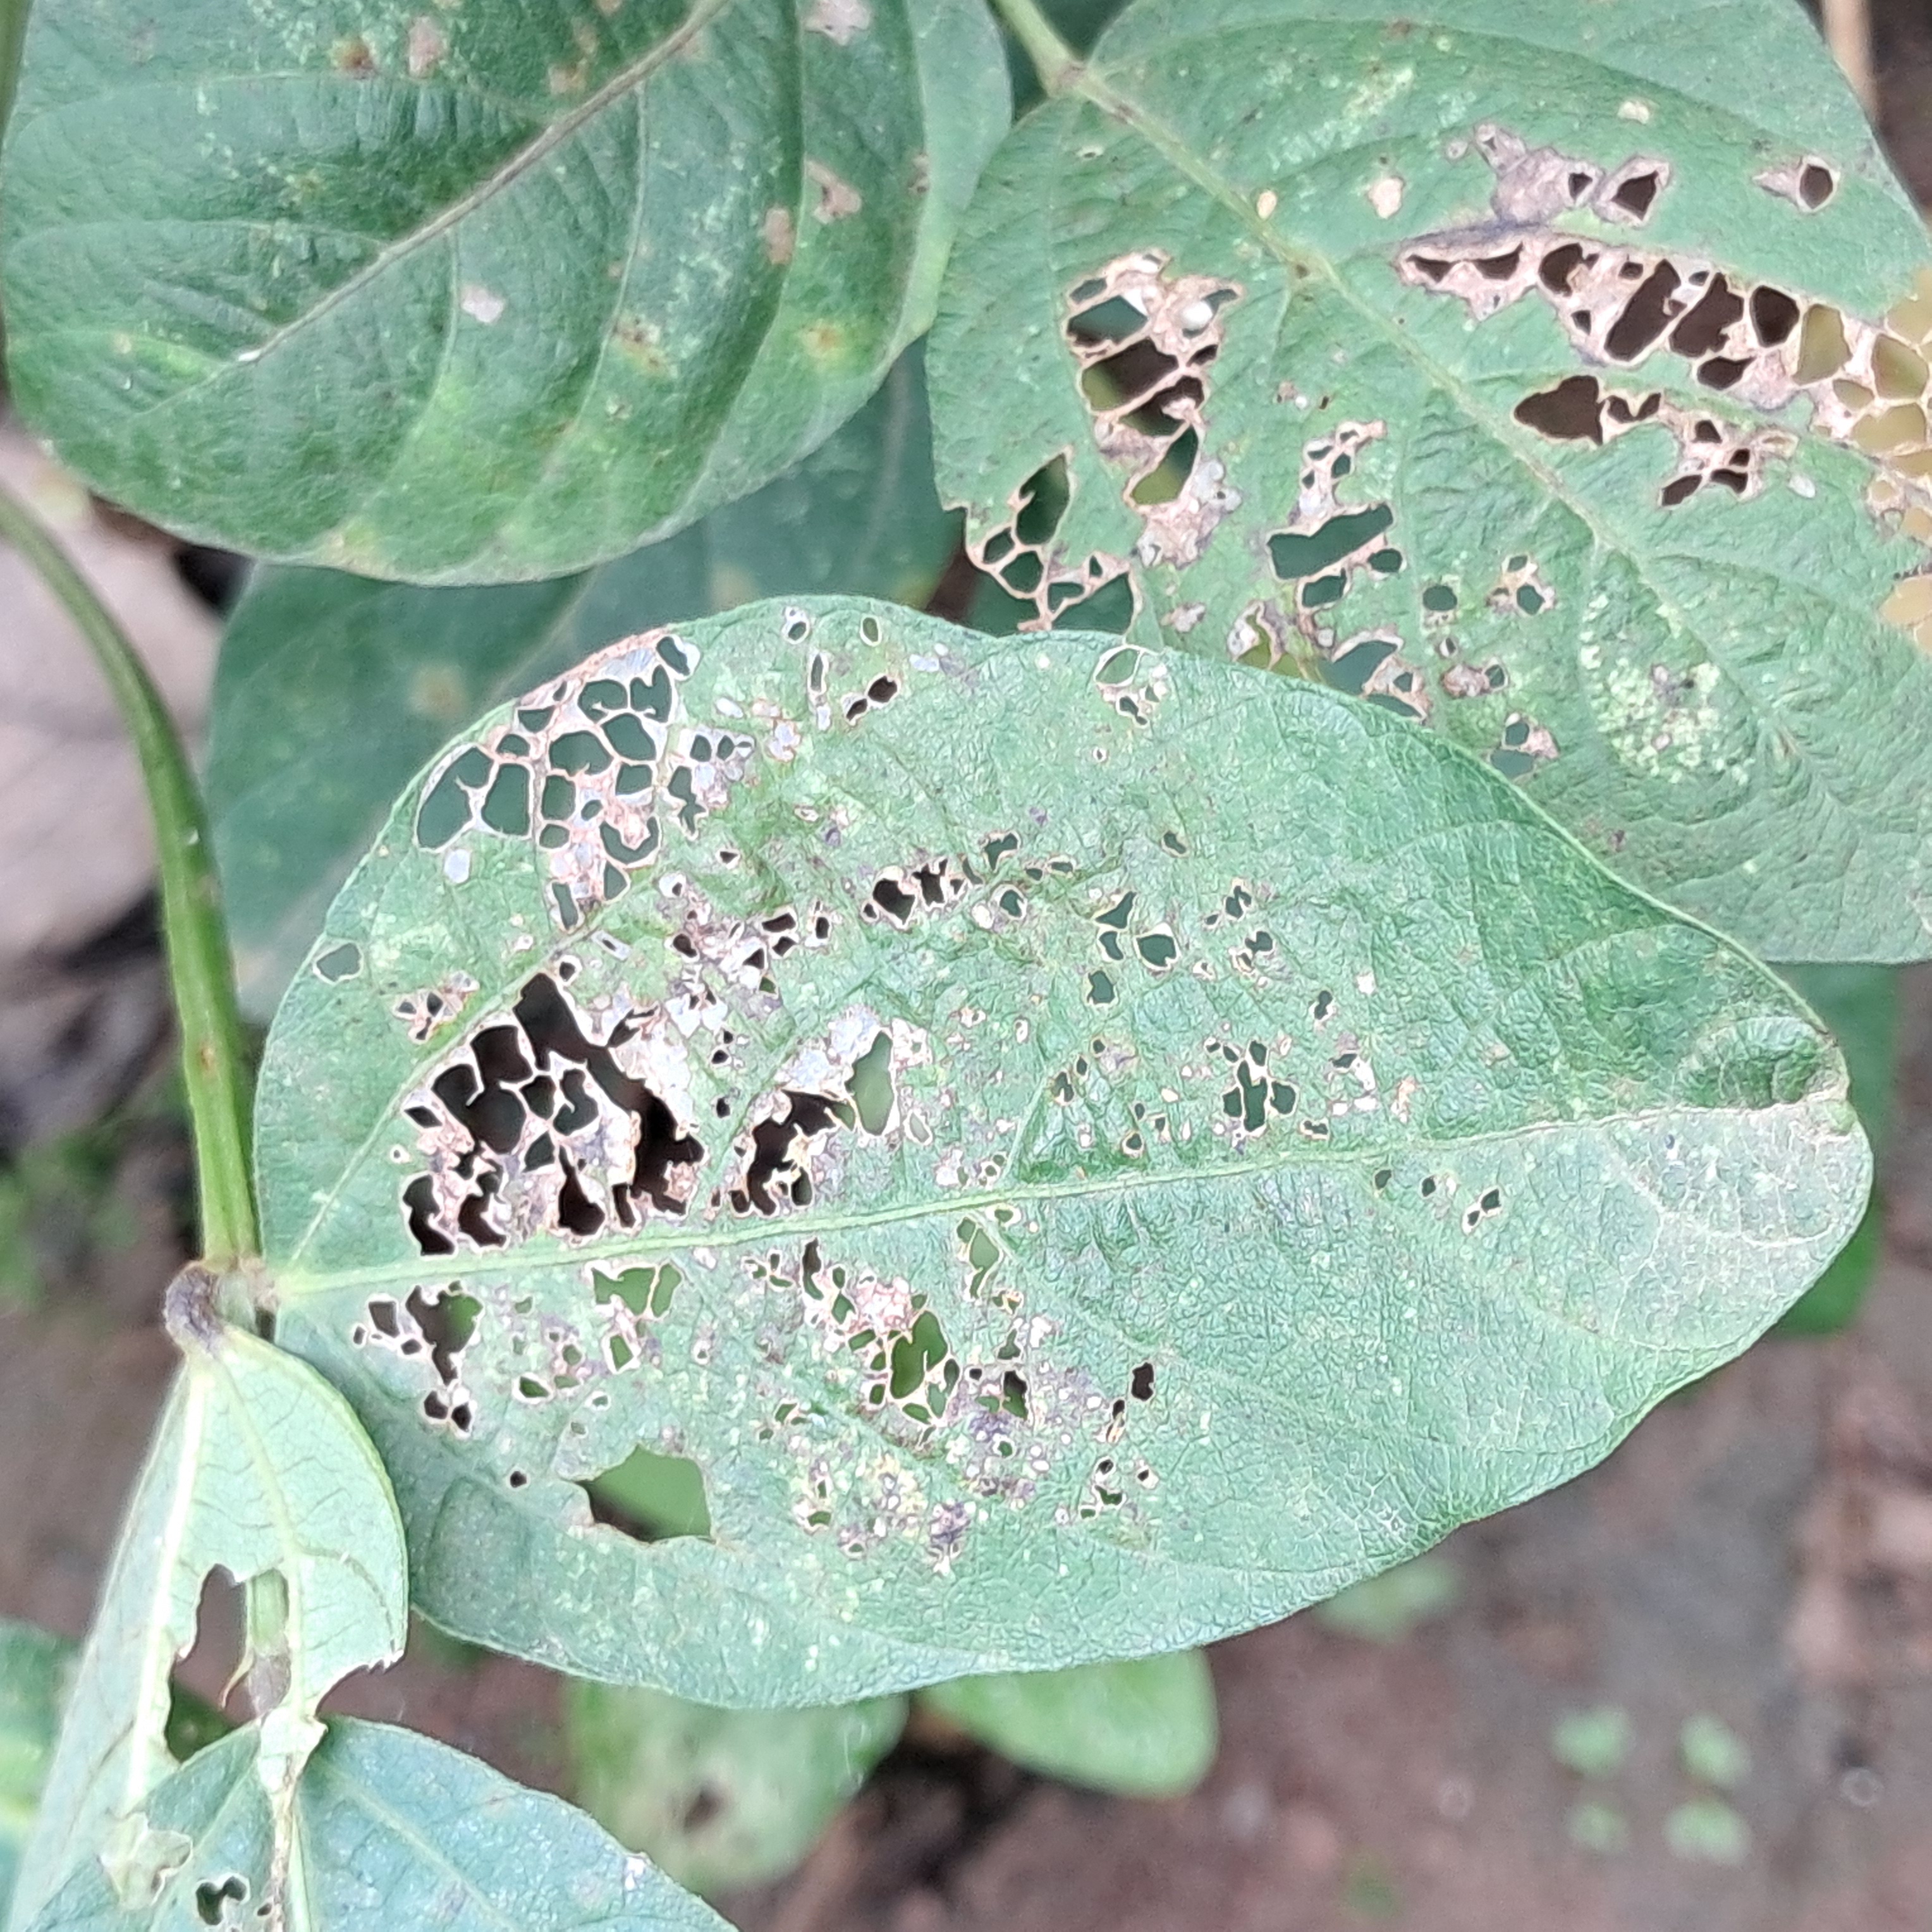
Label: Caterpillar_Semilooper_Pest